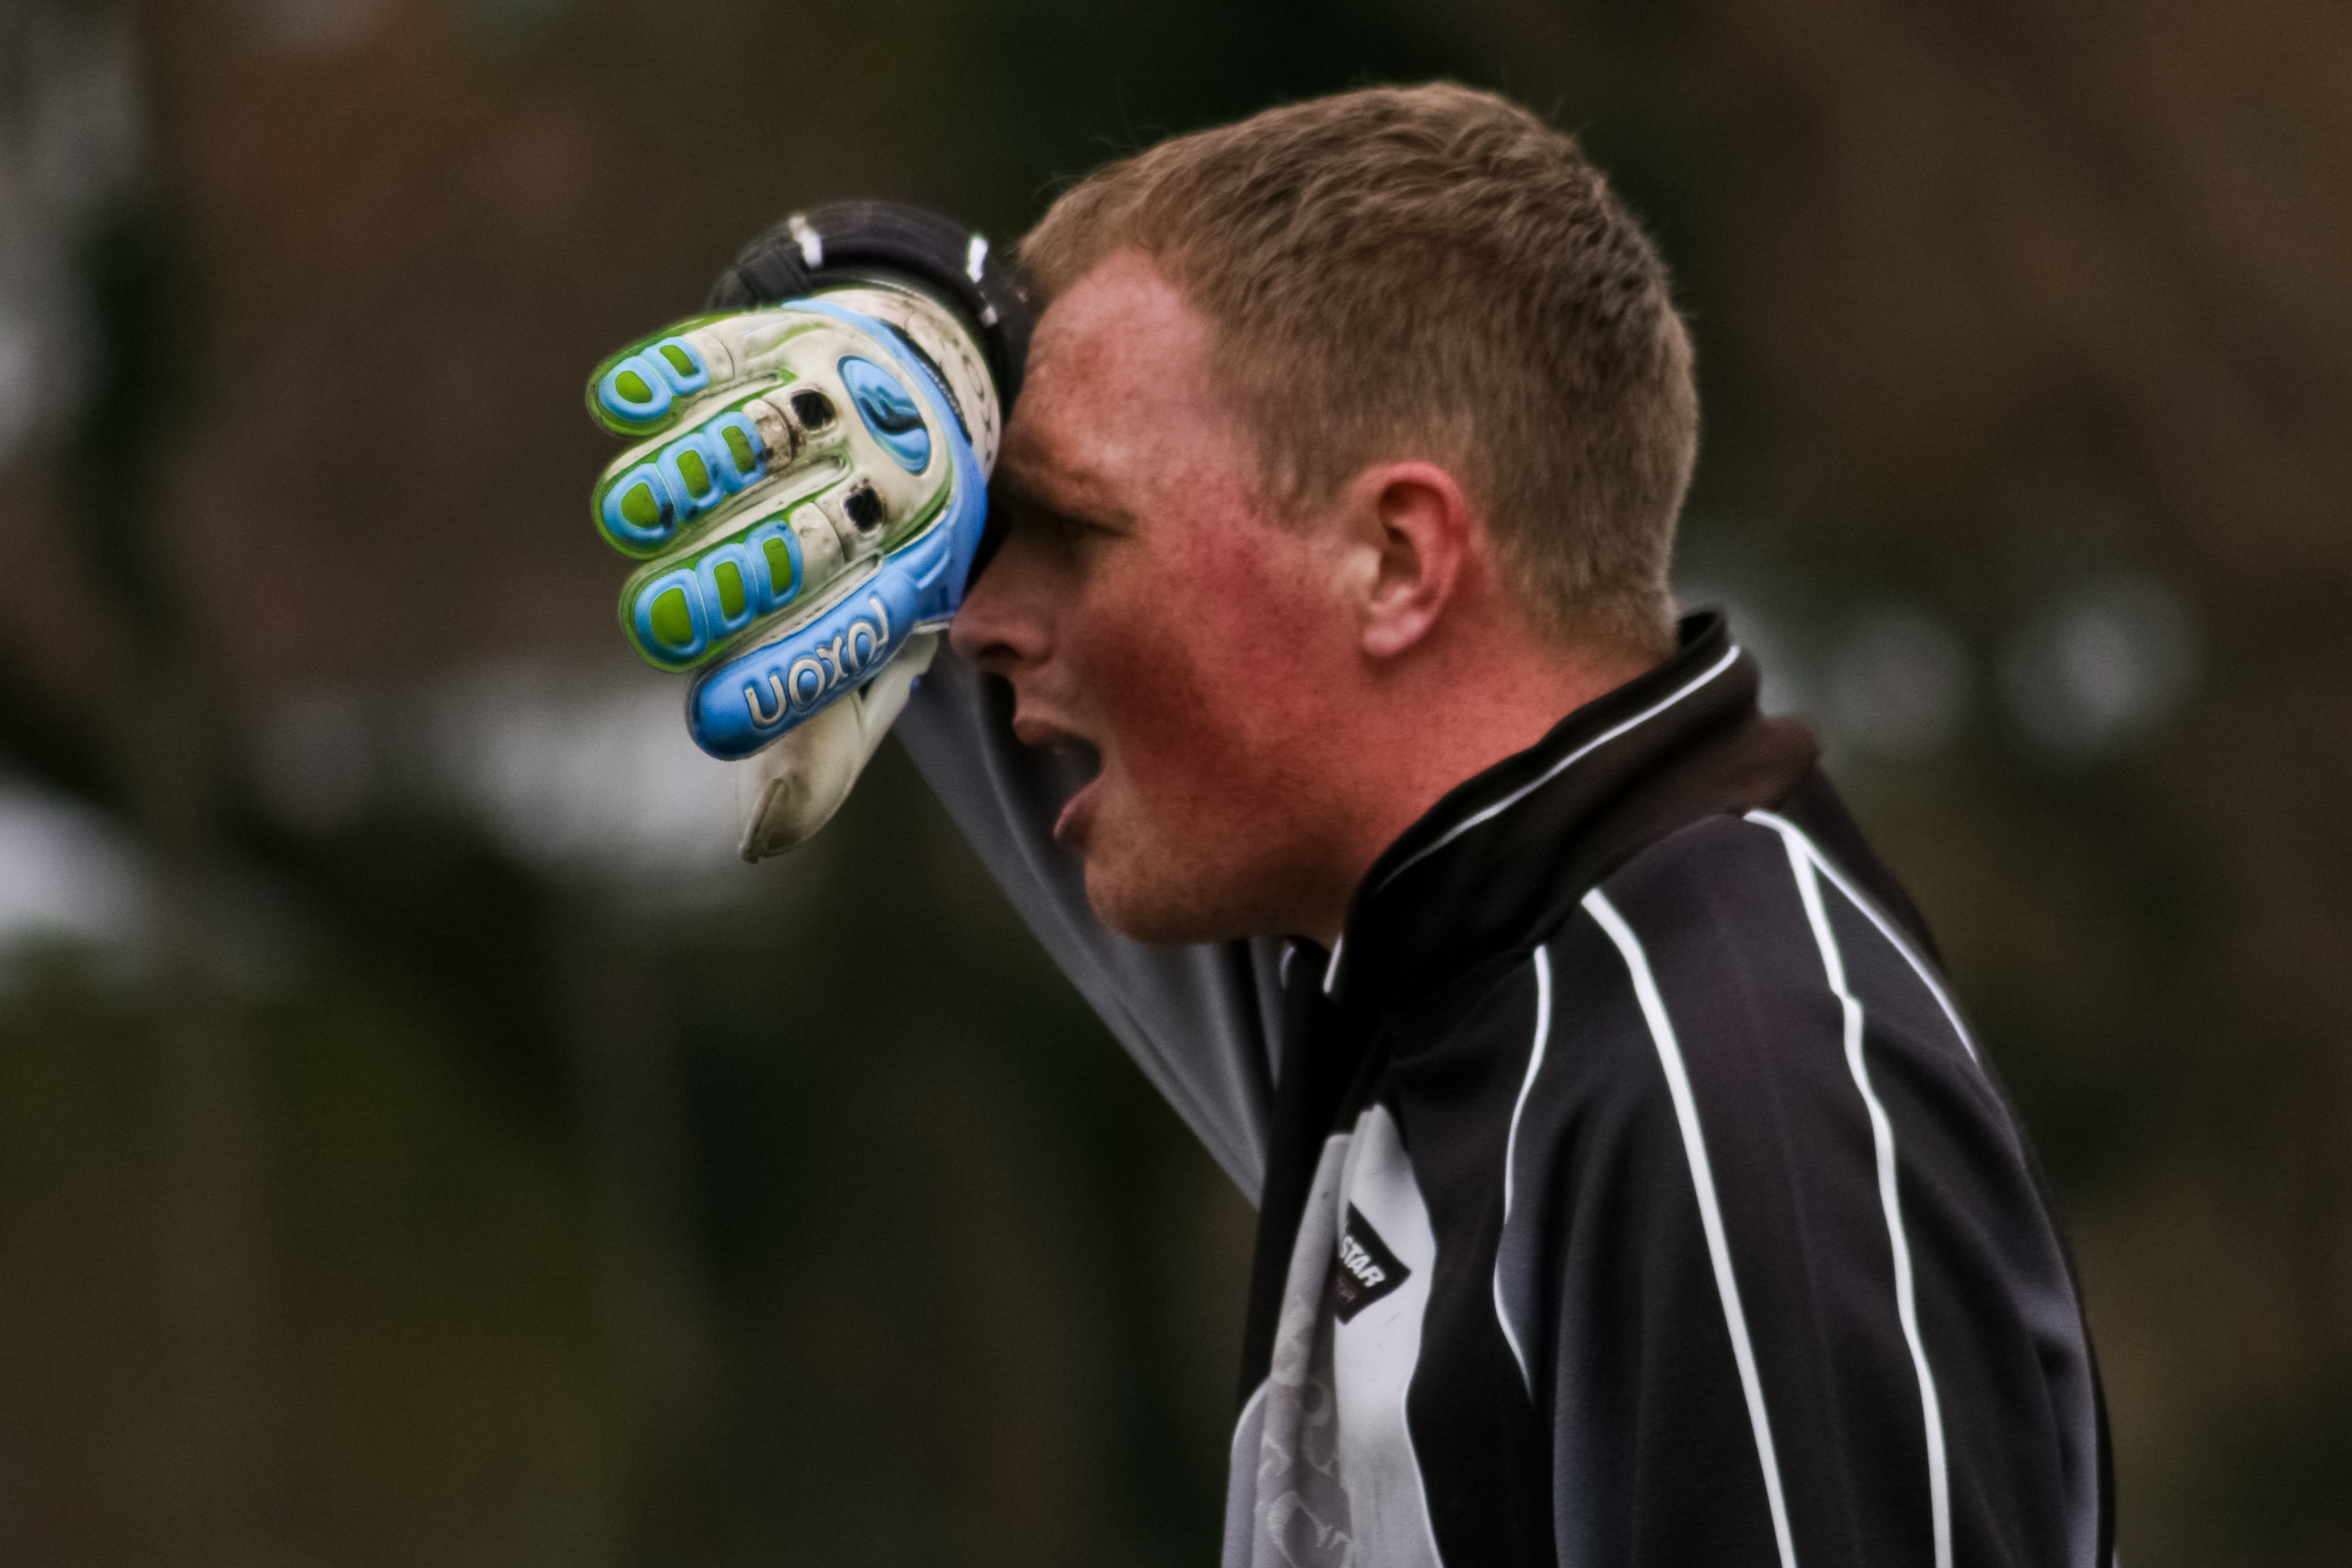
person, sport, game, soccer, profession, player, team, sports, match, jockey, official, footbal, avisfordpark, goalie, goalkeeper, football player